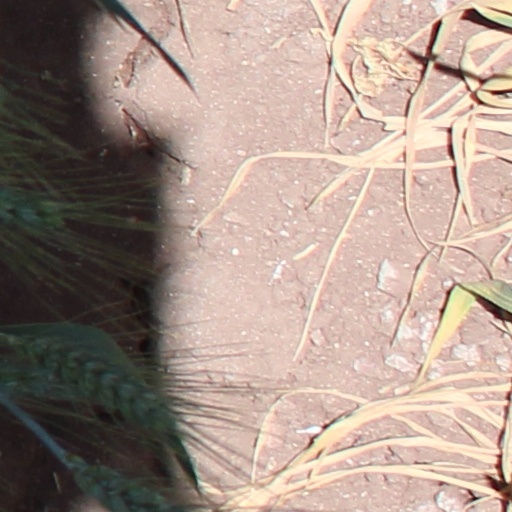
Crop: wheat